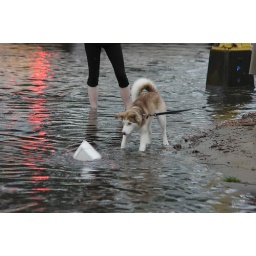
A dog tries to play with a plastic food carrier caught in the storm sewer drain.